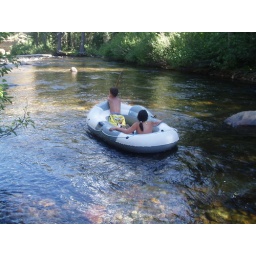
Jake and his friend Taylor trying to white water raft in 3 inches of water.